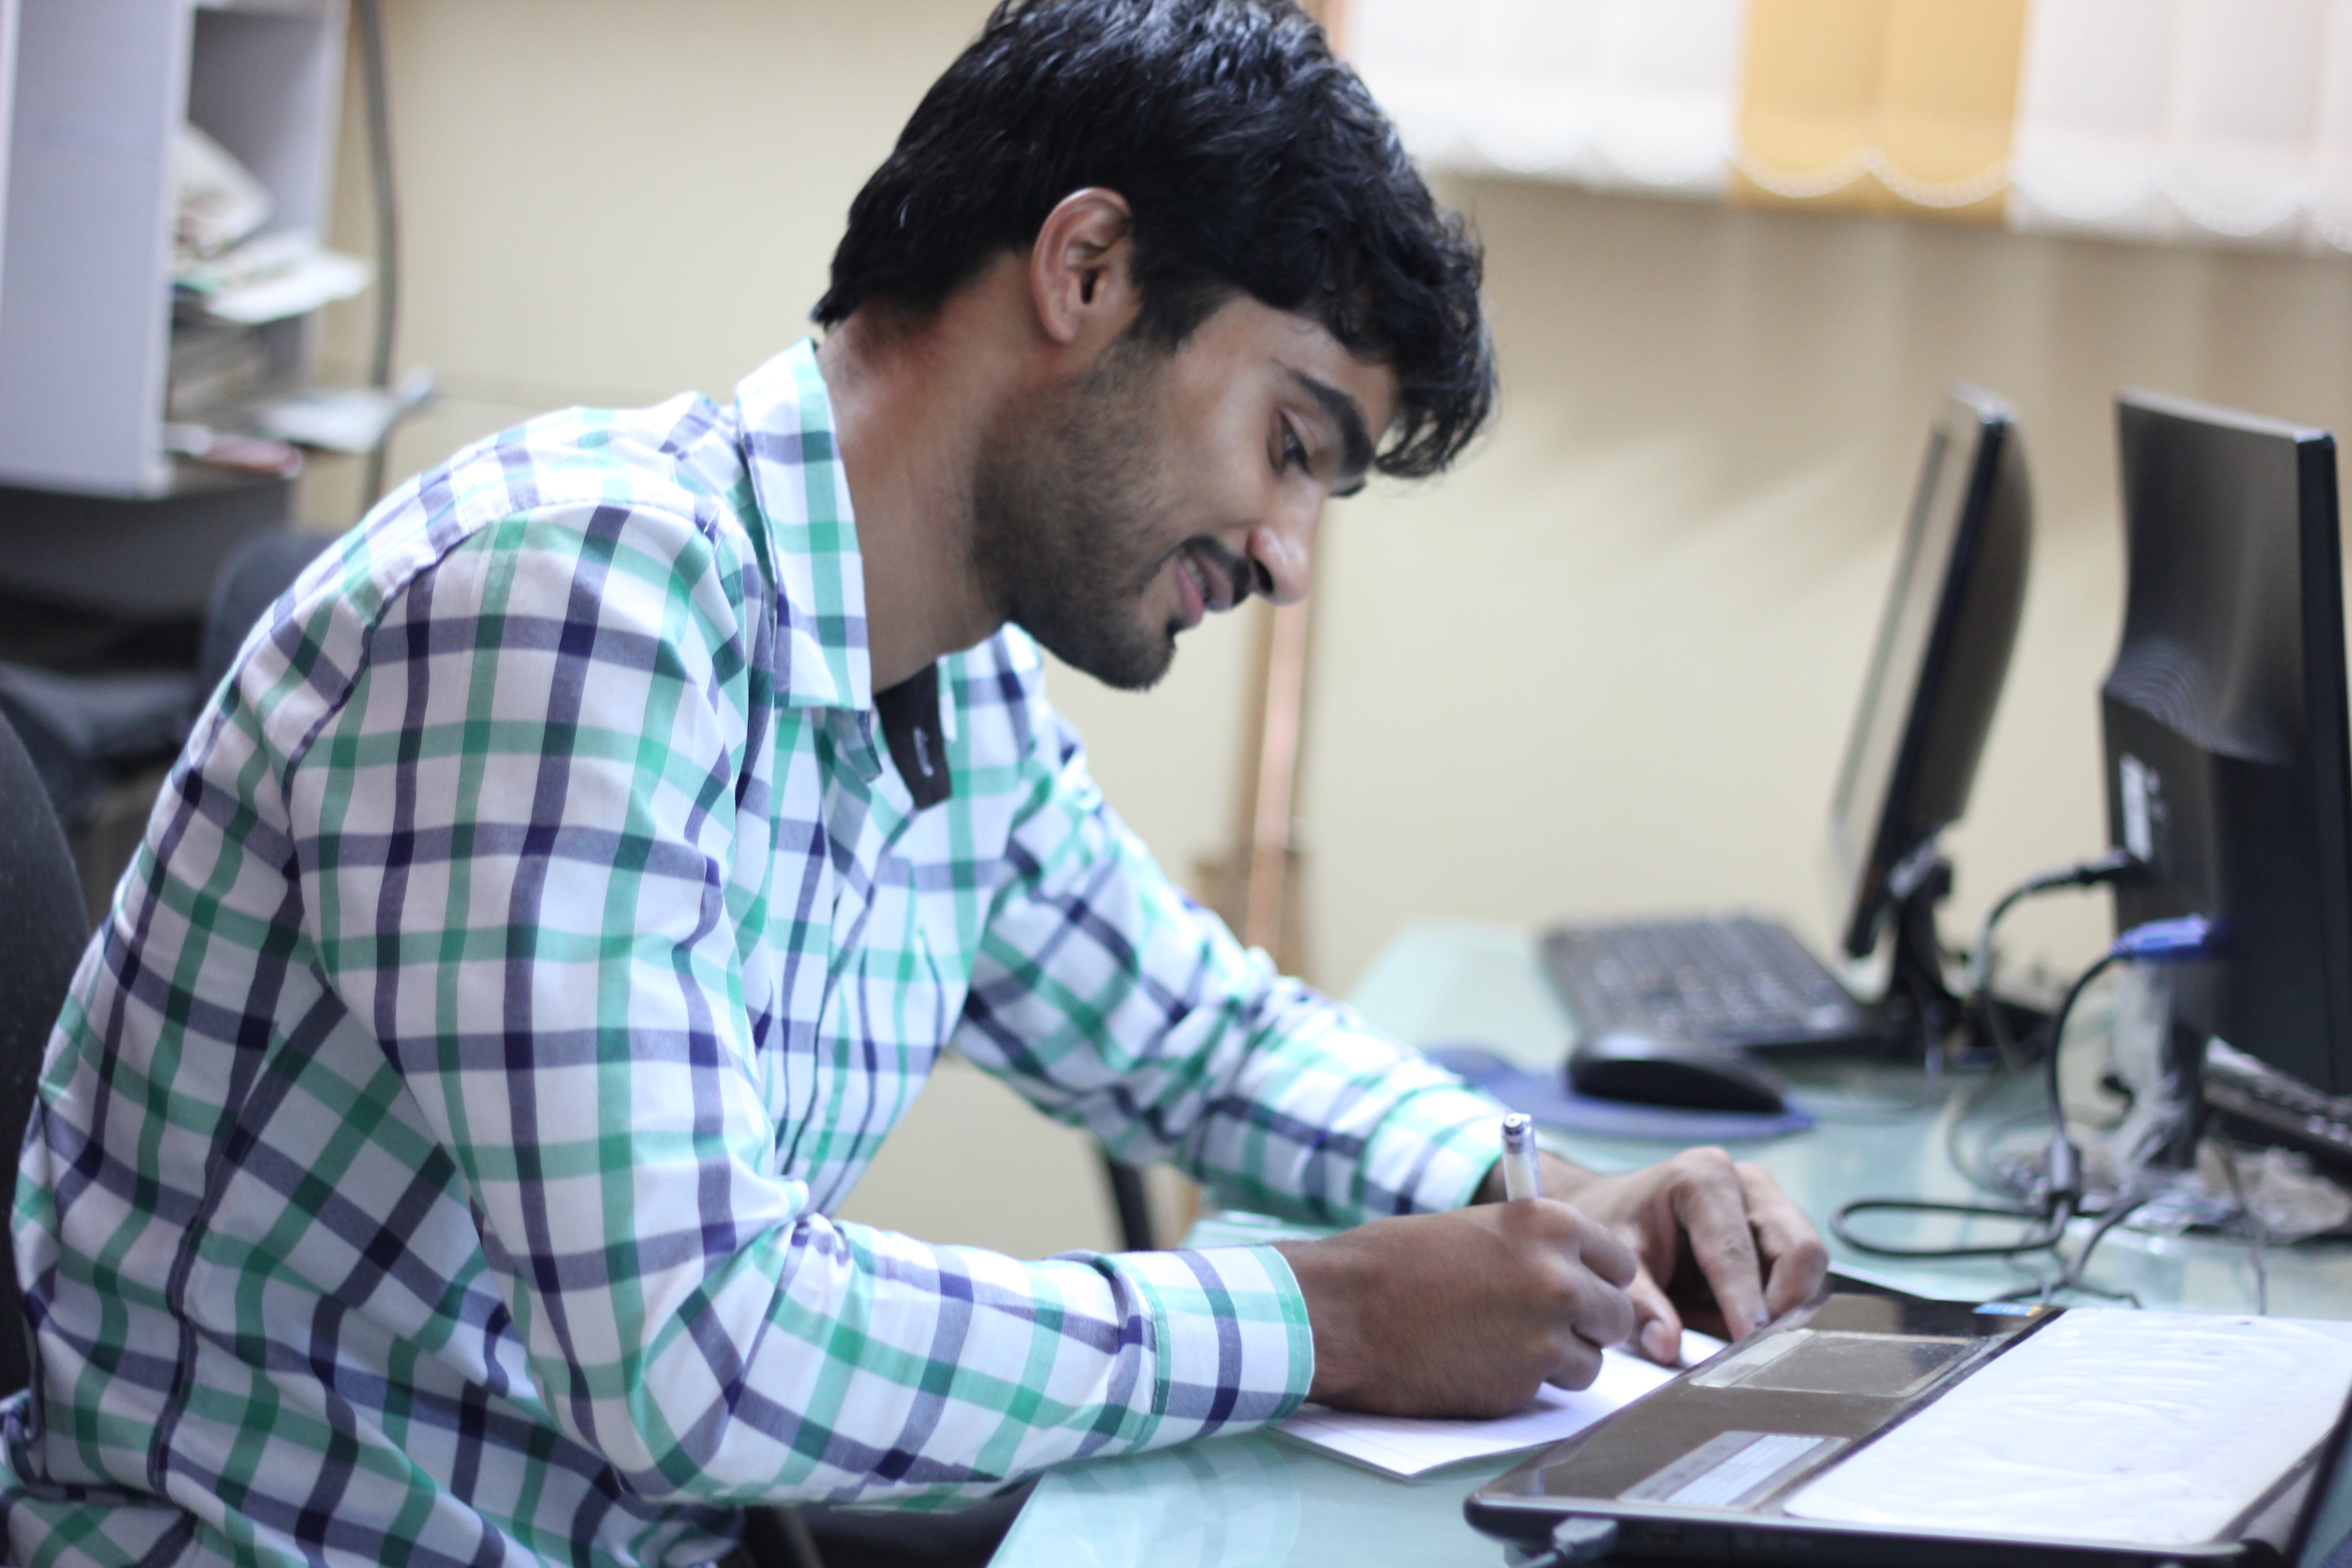
person, design